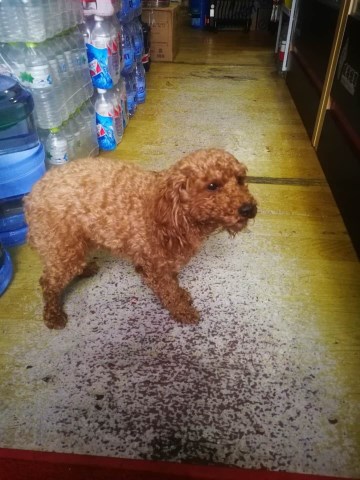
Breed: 7449-n000128-teddy